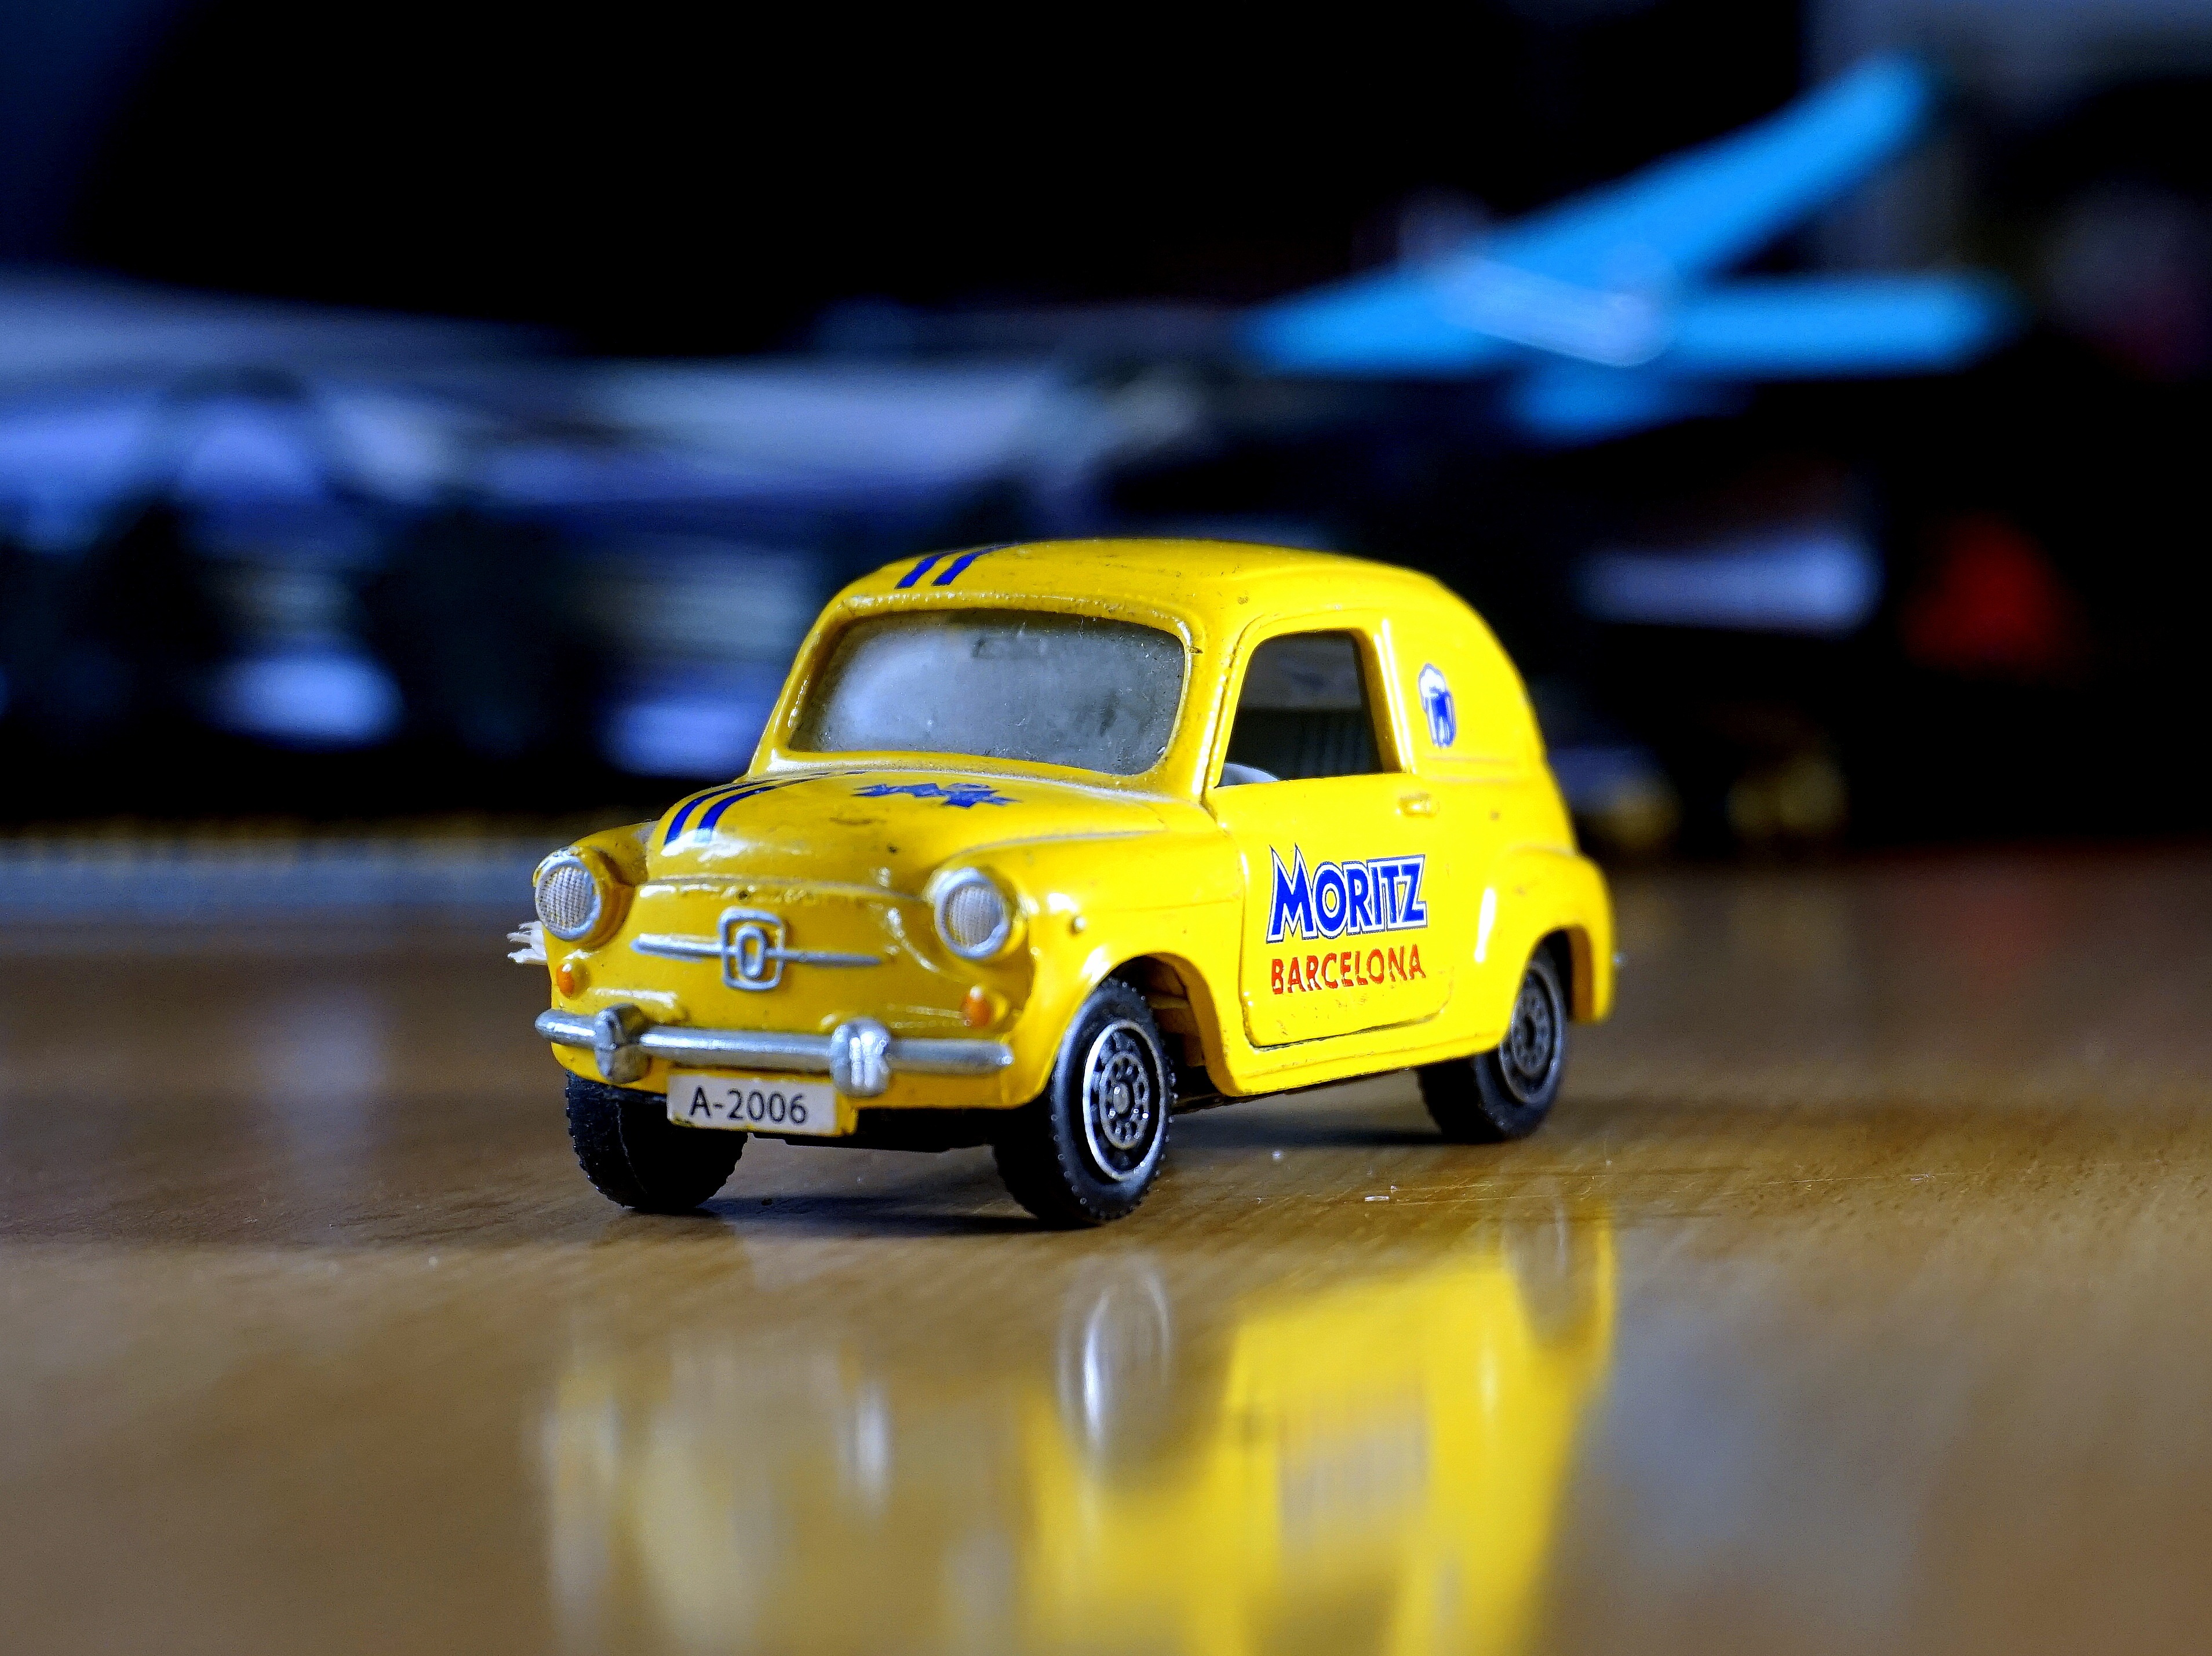
car, retro, seat, old, vehicle, small, yellow, miniature, mini cooper, commercial, classic, seventies, antique car, city car, model car, antique auto, land vehicle, seat 600, six hundred, automobile make, automotive design, subcompact car